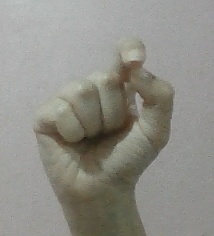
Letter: fa